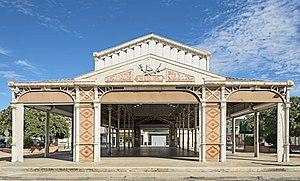
Grisolles est une commune française située dans le département de Tarn-et-Garonne, en région Occitanie.